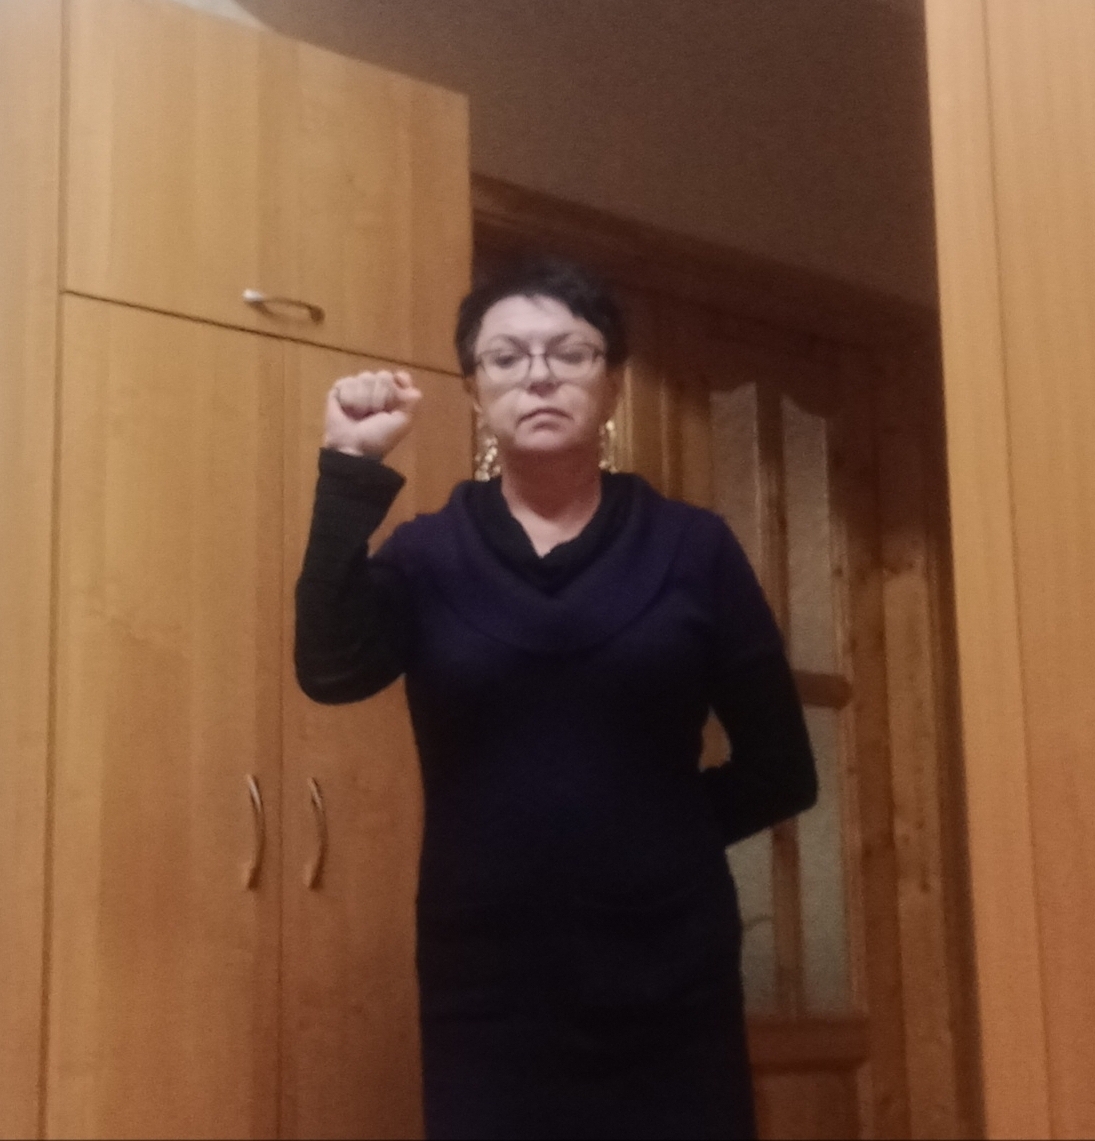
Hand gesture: fist